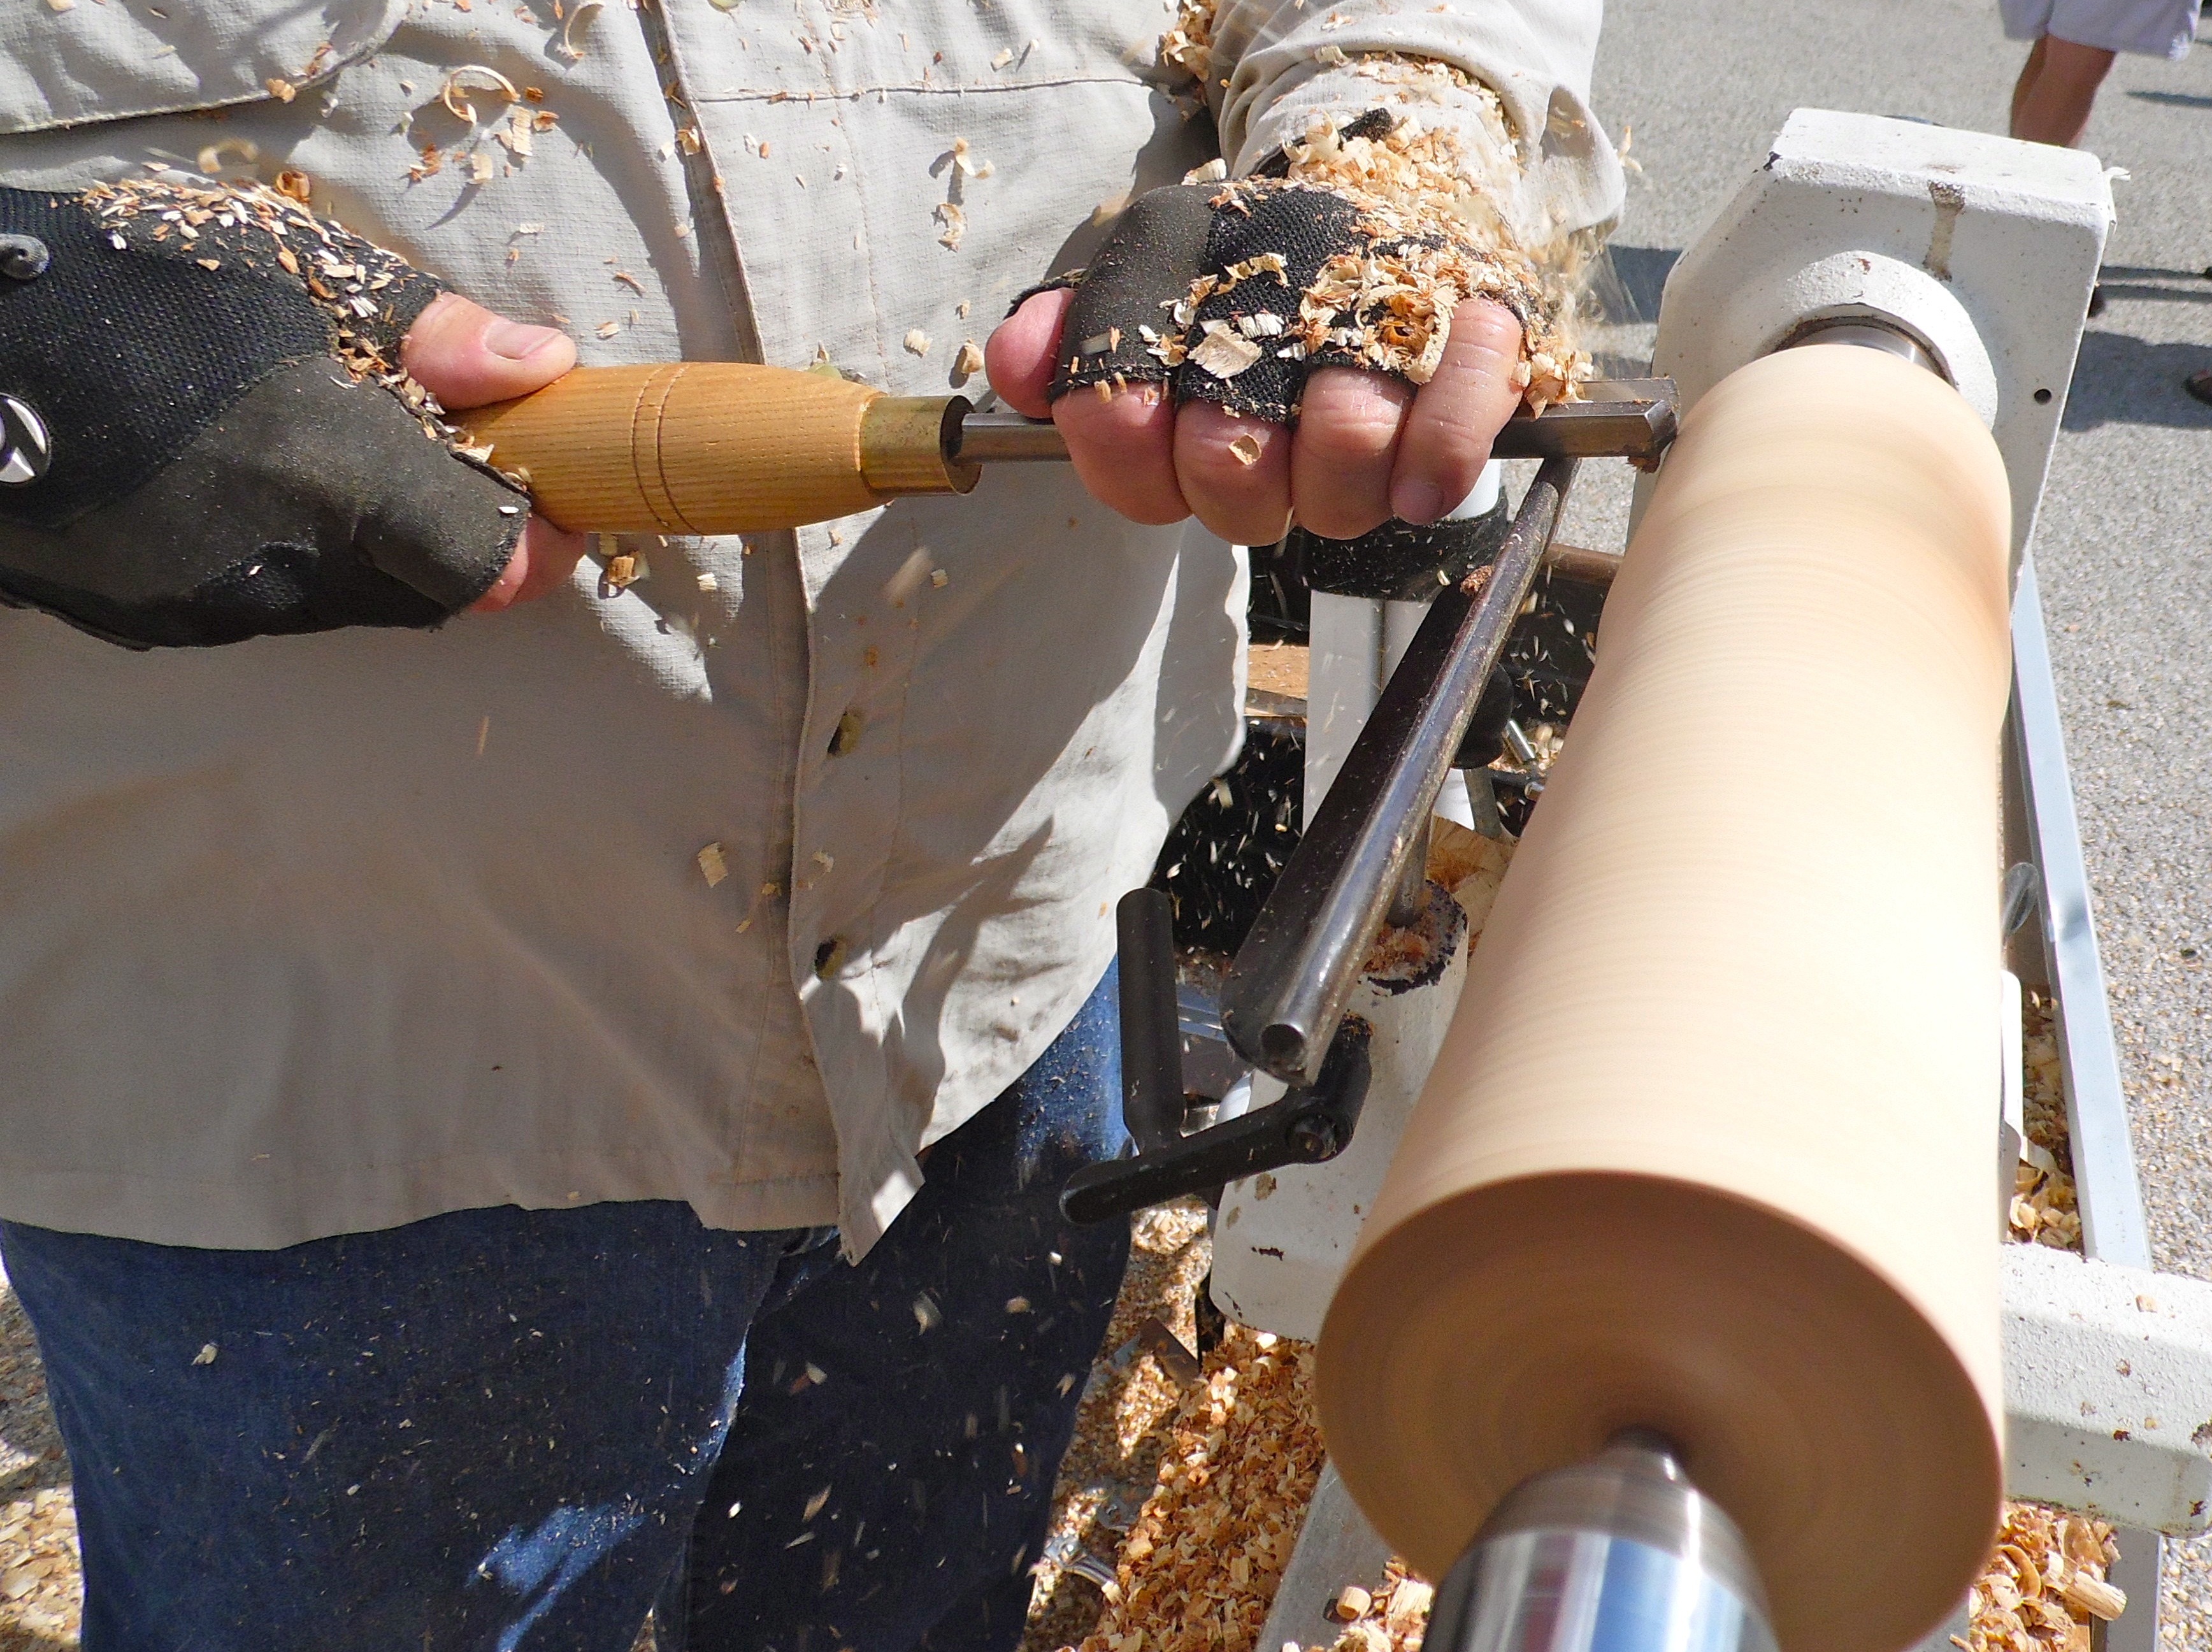
tool, military, log, cutting, craftsman, carving, artisan, woodworker, wooden craft